Avianca Flight 052

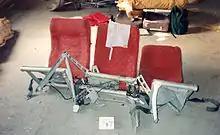
The structural limitations of the aircraft seats contributed to the passengers' injuries.

The NTSB commenced an investigation, which began shortly after the crash, and concluded with the issuance of its final report on April 30, 1991. Because it involved a Colombian airline, Colombia's Departamento Administrativo de Aeronáutica Civil (DAAC) also conducted an investigation into the accident.